Natalie Maines

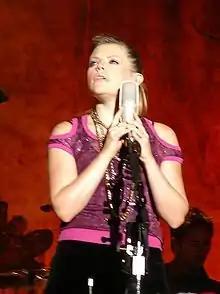
Maines in Glasgow 2003

In 1997, Maines married her South Plains College boyfriend, bassist Michael Tarabay, and the couple moved to Nashville, Tennessee. Within two years they filed for divorce, citing irreconcilable differences.